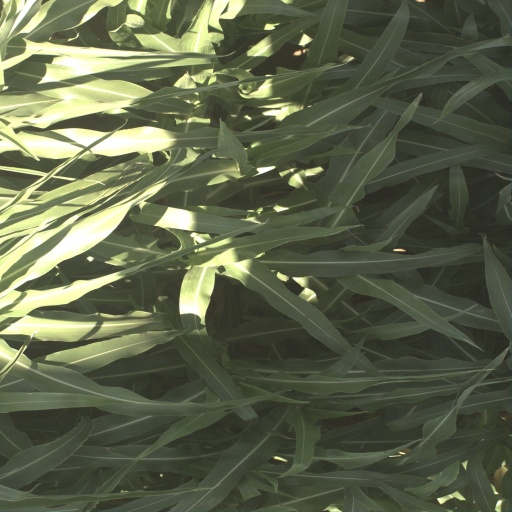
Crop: sorghum